James E. Buttersworth

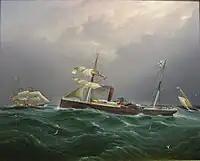
"San Salvadore" (c. 1869–1886) in the collection at The Mariners' Museum.

James Edward Buttersworth (1817–1894) was an English painter who specialized in maritime art and is considered among the foremost ship portraitists in the United States of the nineteenth century. His paintings are particularly known for their meticulous detail, dramatic settings, and grace in movement.